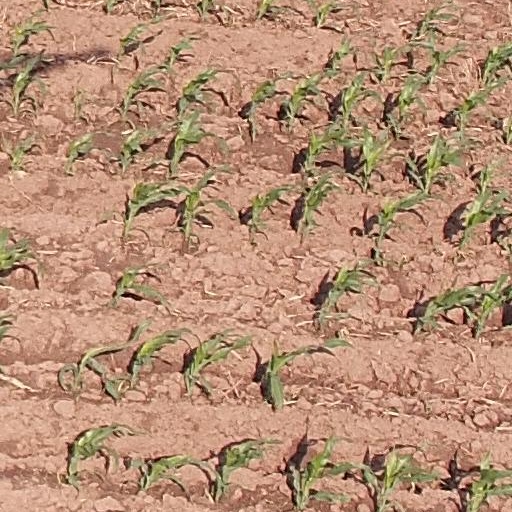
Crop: maize; corn